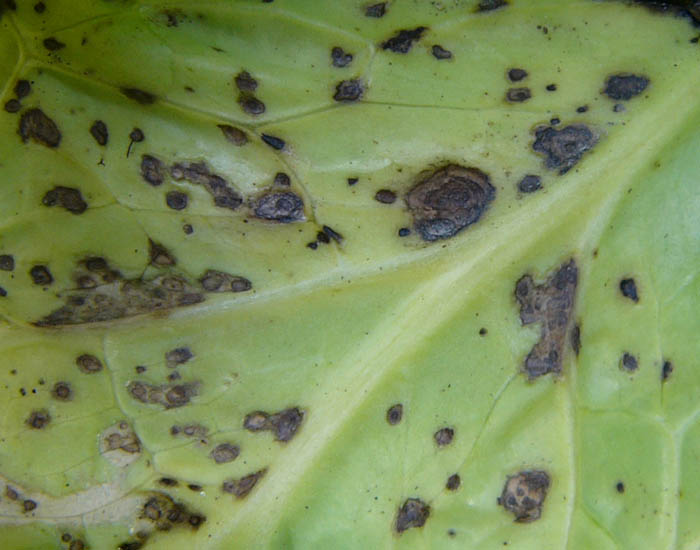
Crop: unknown
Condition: cabbage_alternaria_spot